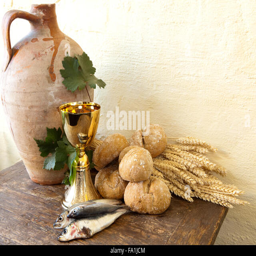
bread and fish with an antique wine jug symbolizing the miracles of builder